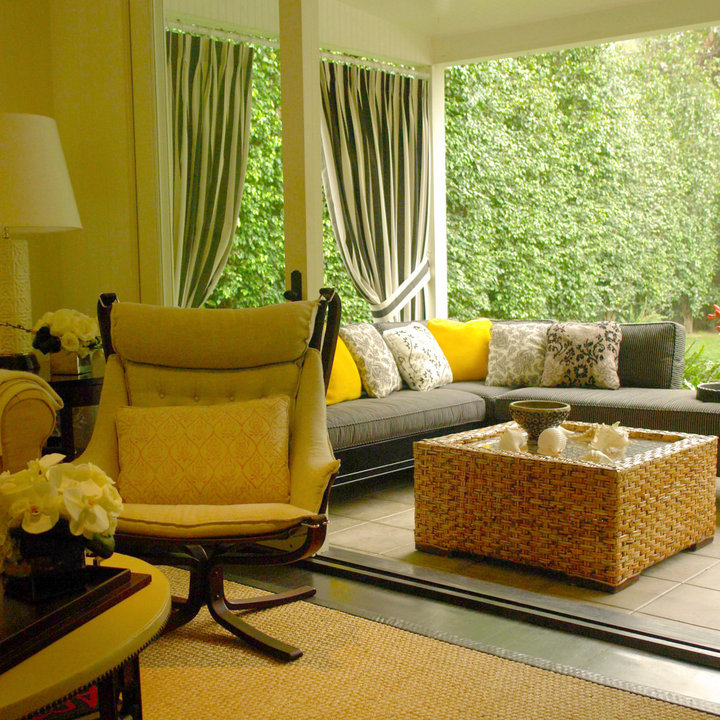
Style: Glamour